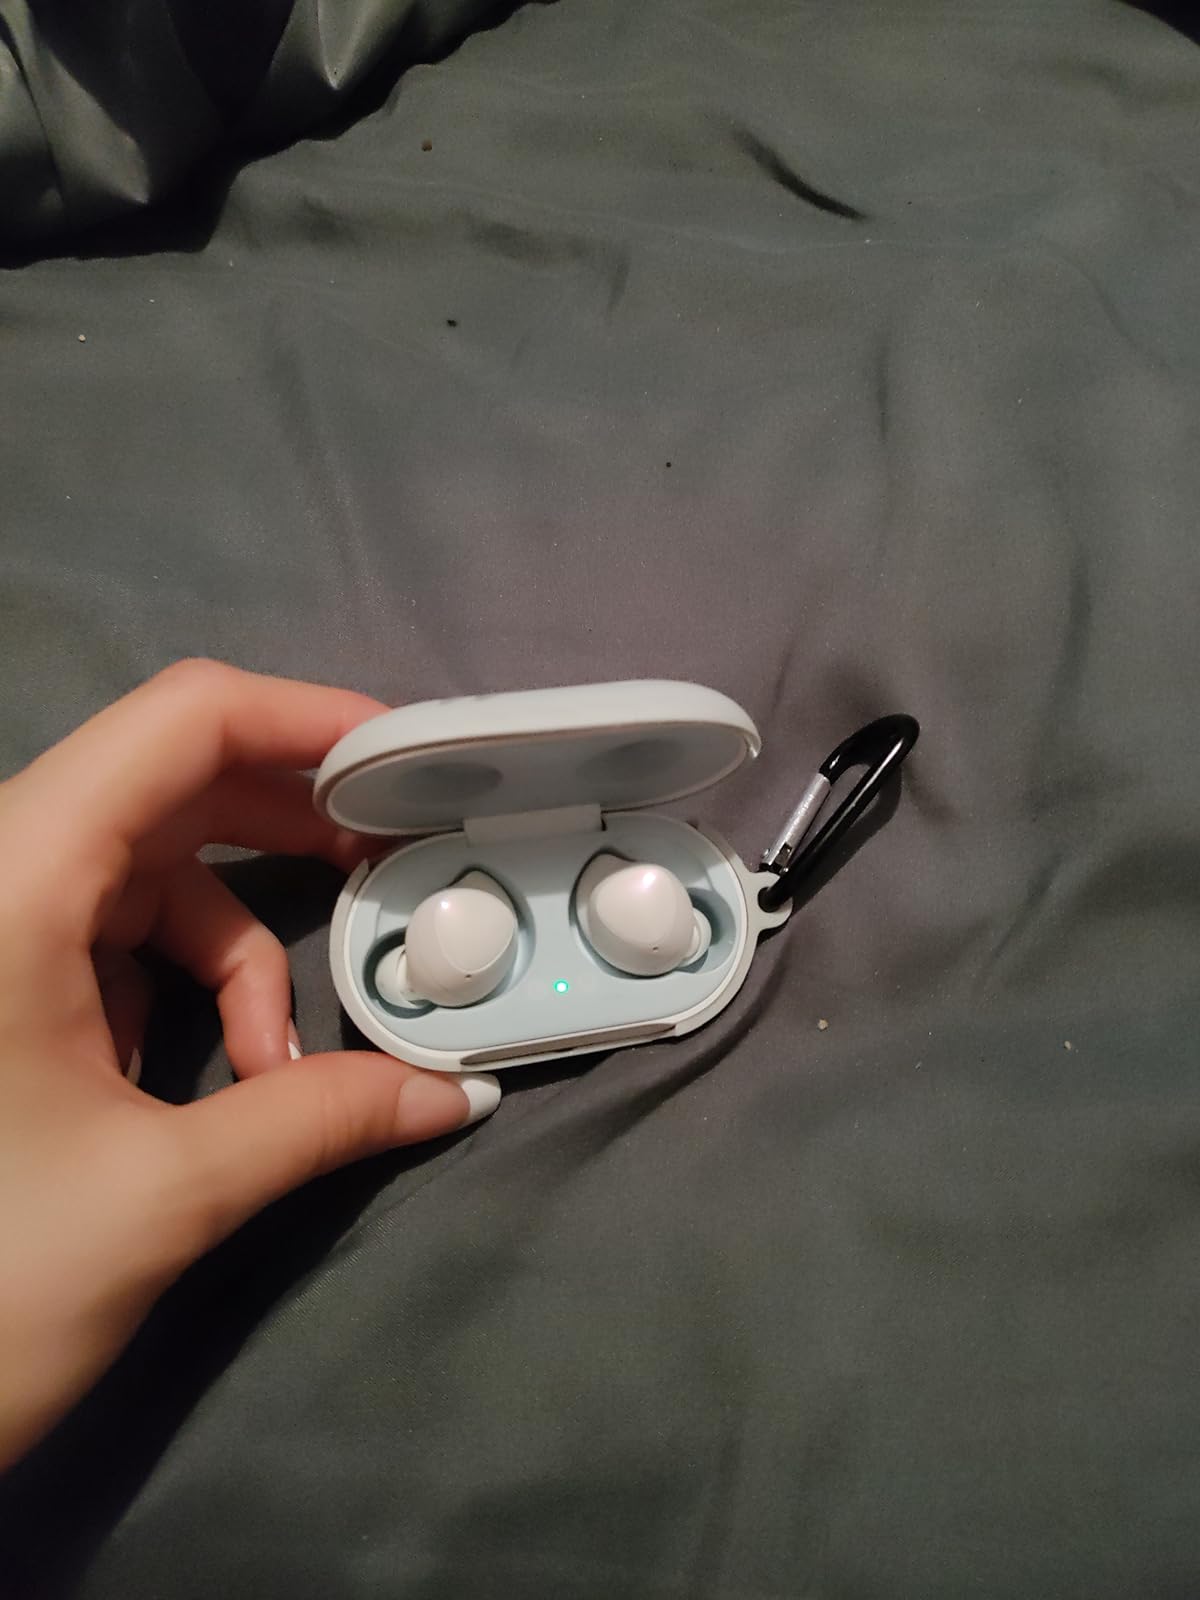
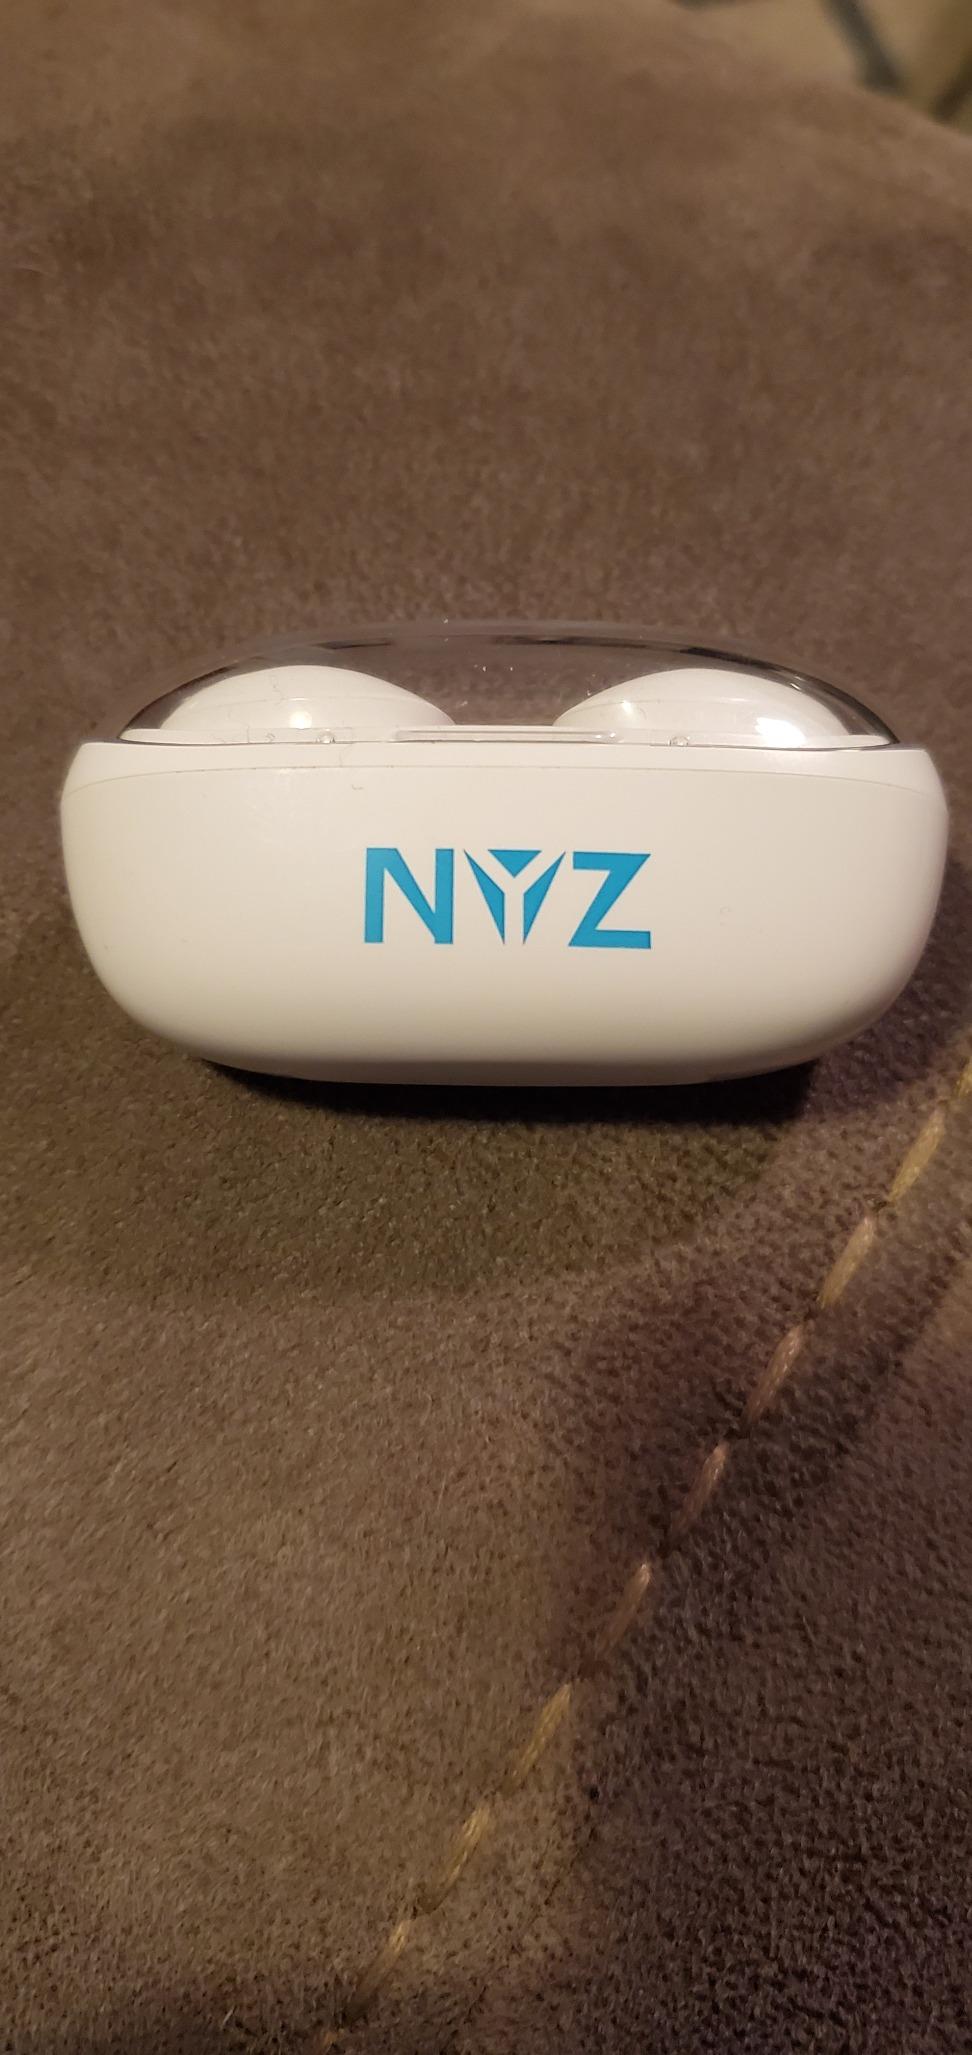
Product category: earbuds
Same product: no